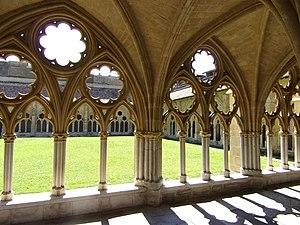
La cathédrale Sainte-Marie ou Notre-Dame de Bayonne est une cathédrale catholique romaine située dans le département des Pyrénées-Atlantiques. Construite aux XIIIᵉ et XIVᵉ siècles, elle est caractéristique du style gothique. Elle est le siège épiscopal du diocèse de Bayonne.